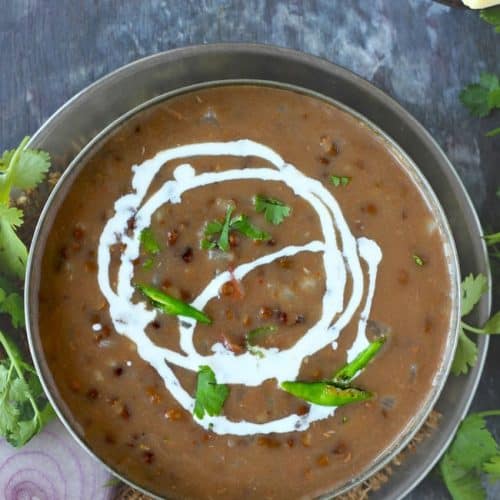
Dish: dal_makhani